2019–2020 Colombian protests

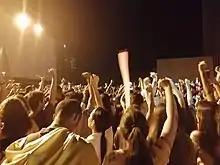
Protest on 23 November

Going into the morning of 23 November, Duque said that he would not recall troops that had been patrolling in the streets, and that the measure was to maintain order. After the previous night's curfew, protesters returned to the streets, with hundreds in the capital's National Park being dispersed with tear gas, and to Plaza Bolívar and the Capitol building. When looting happened through protests and rioting, the government referred to the actions as an "orchestrated terror campaign".